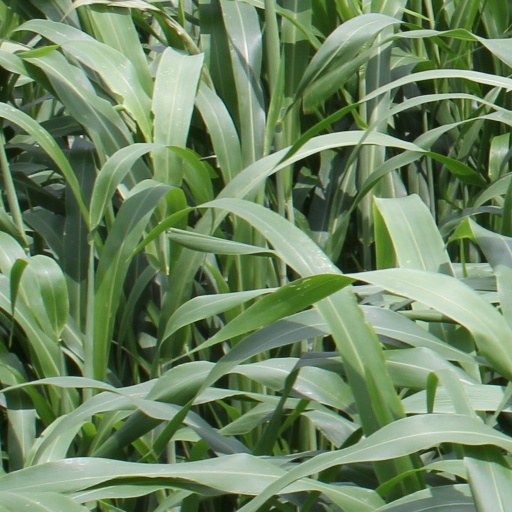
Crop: sorghum